Uneven and combined development

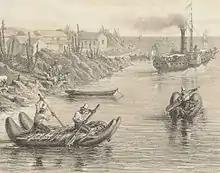
A modern steamboat and primitive rafts in the Chilean port of Huasco in the 1850s illustrate the concept of uneven development.

Different countries, Trotsky observed, developed and advanced to a large extent "independently" from each other, in ways which were "quantitatively" unequal (e.g. the local rate and scope of economic growth and population growth) and "qualitatively" different (e.g. nationally specific cultures and geographical features). In other words, countries had their own specific national history with national peculiarities.